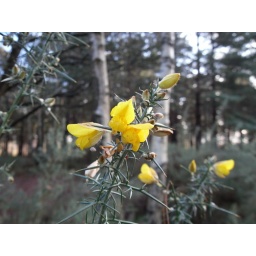
The yellow of the gorse bush flower is very pretty against the winter day!